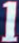
Number: 1